Pont de Tolbiac

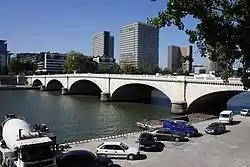
Tolbiac Bridge

The pont de Tolbiac is a bridge across the Seine in Paris built between 1879 and 1882 by H.P. Bernard, and J.D.A. Pérouse. It crosses from the 12th to the 13th arrondissement, linking quai de Bercy to rue Neuve Tolbiac. Its nearest Paris Metro station is Cour Saint-Émilion.